Howden Minster

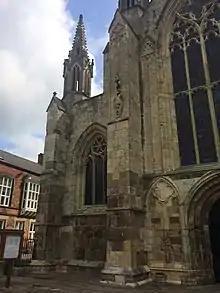
The west front (c. 1308–11)

Rebuilding of the church began almost immediately after collegiate status was achieved, and not under a bishop's patronage but that of one of the original canons, John of Howden, chaplain to Eleanor of Provence. An aisleless choir was built first, then the crossing and aisled transepts which still stand, along with the first bay of the nave aisle walls. John's death in 1272 brought construction to a halt, and the priest was buried in the choir he had funded. Probably after a break of several years, the nave was continued westward, the south porch built, and the structure completed with the construction of the west front from . During this second phase, the decision was made to introduce a clerestory over the nave arcades; that it was an afterthought is revealed by the former lower roofline above the west crossing arch, and by the squat proportions of the clerestory itself. All this was finished by about 1311, judging from both heraldic and stylistic evidence.